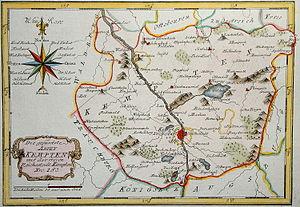
La principauté abbatiale de Kempten, fondée en 752, érigée en état impérial en 1062, était un état ecclésiastique du Saint-Empire romain germanique pendant des siècles, avant d'être annexé par l'Électorat de Bavière au cours du Recès d'Empire de 1803.